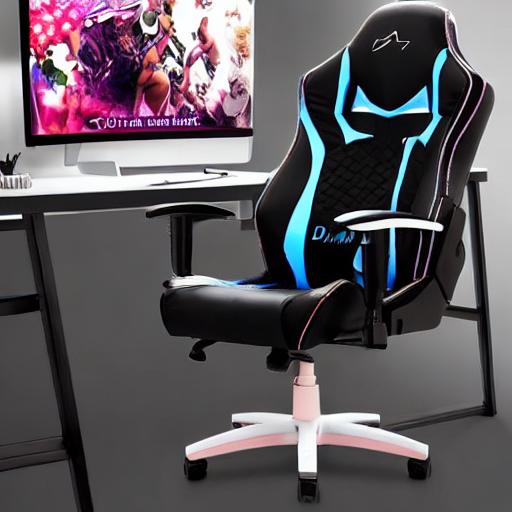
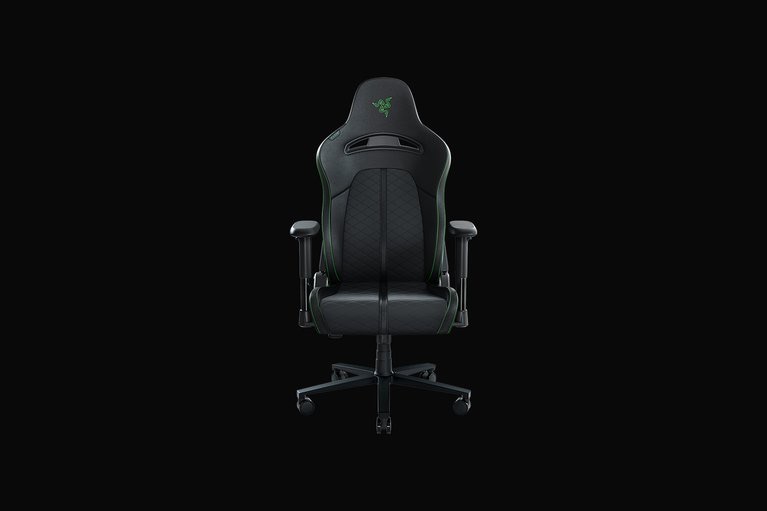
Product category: items_chair
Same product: no